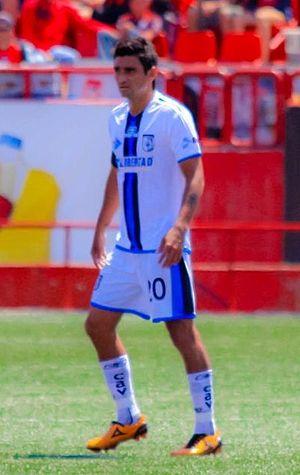
Carlos Eber Bueno Suárez, né le 10 mai 1980 à Artigas, est un footballeur uruguayen. De 1999 à 2019, il évolue au poste d'attaquant.